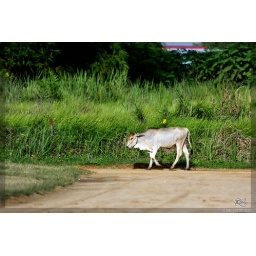
Calf walking around the street